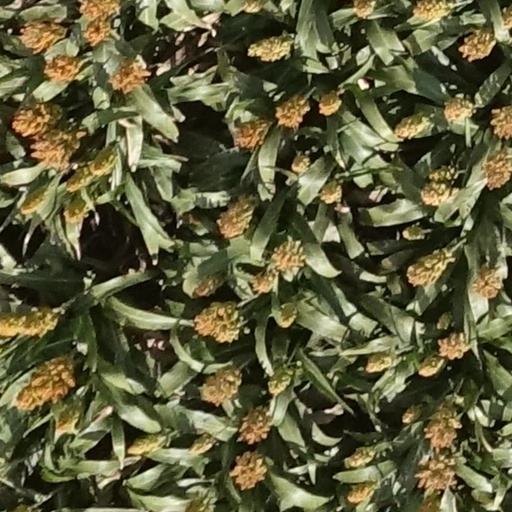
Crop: sorghum